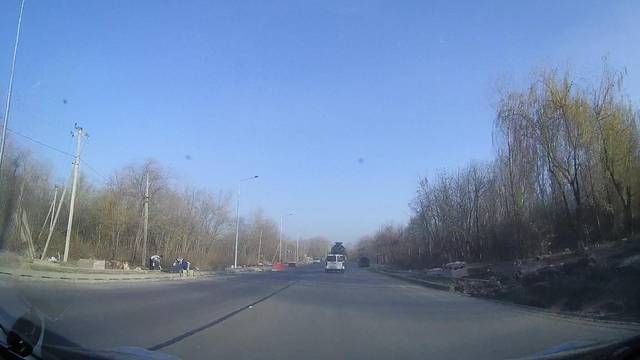
Region: Russia
Coordinates: 47.212, 39.747